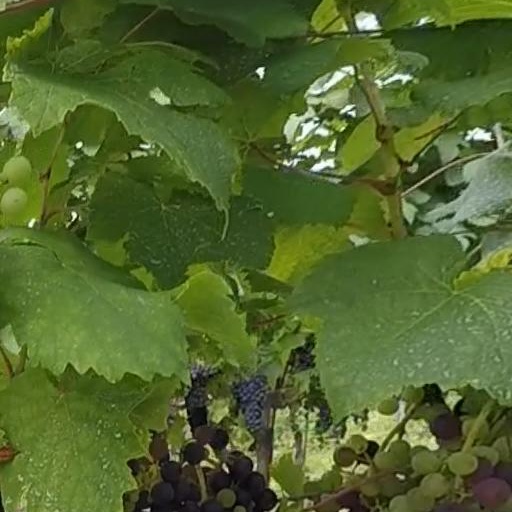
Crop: grape